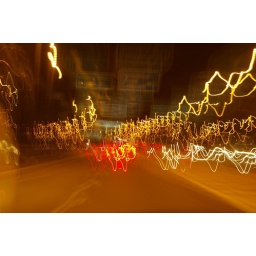
Taken with the B function on the camera. It's like drawing with the car headlights and over head street lights. Great fun!